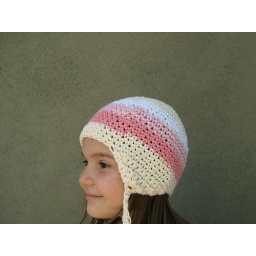
Chloe in my peppermint pink pilot hat